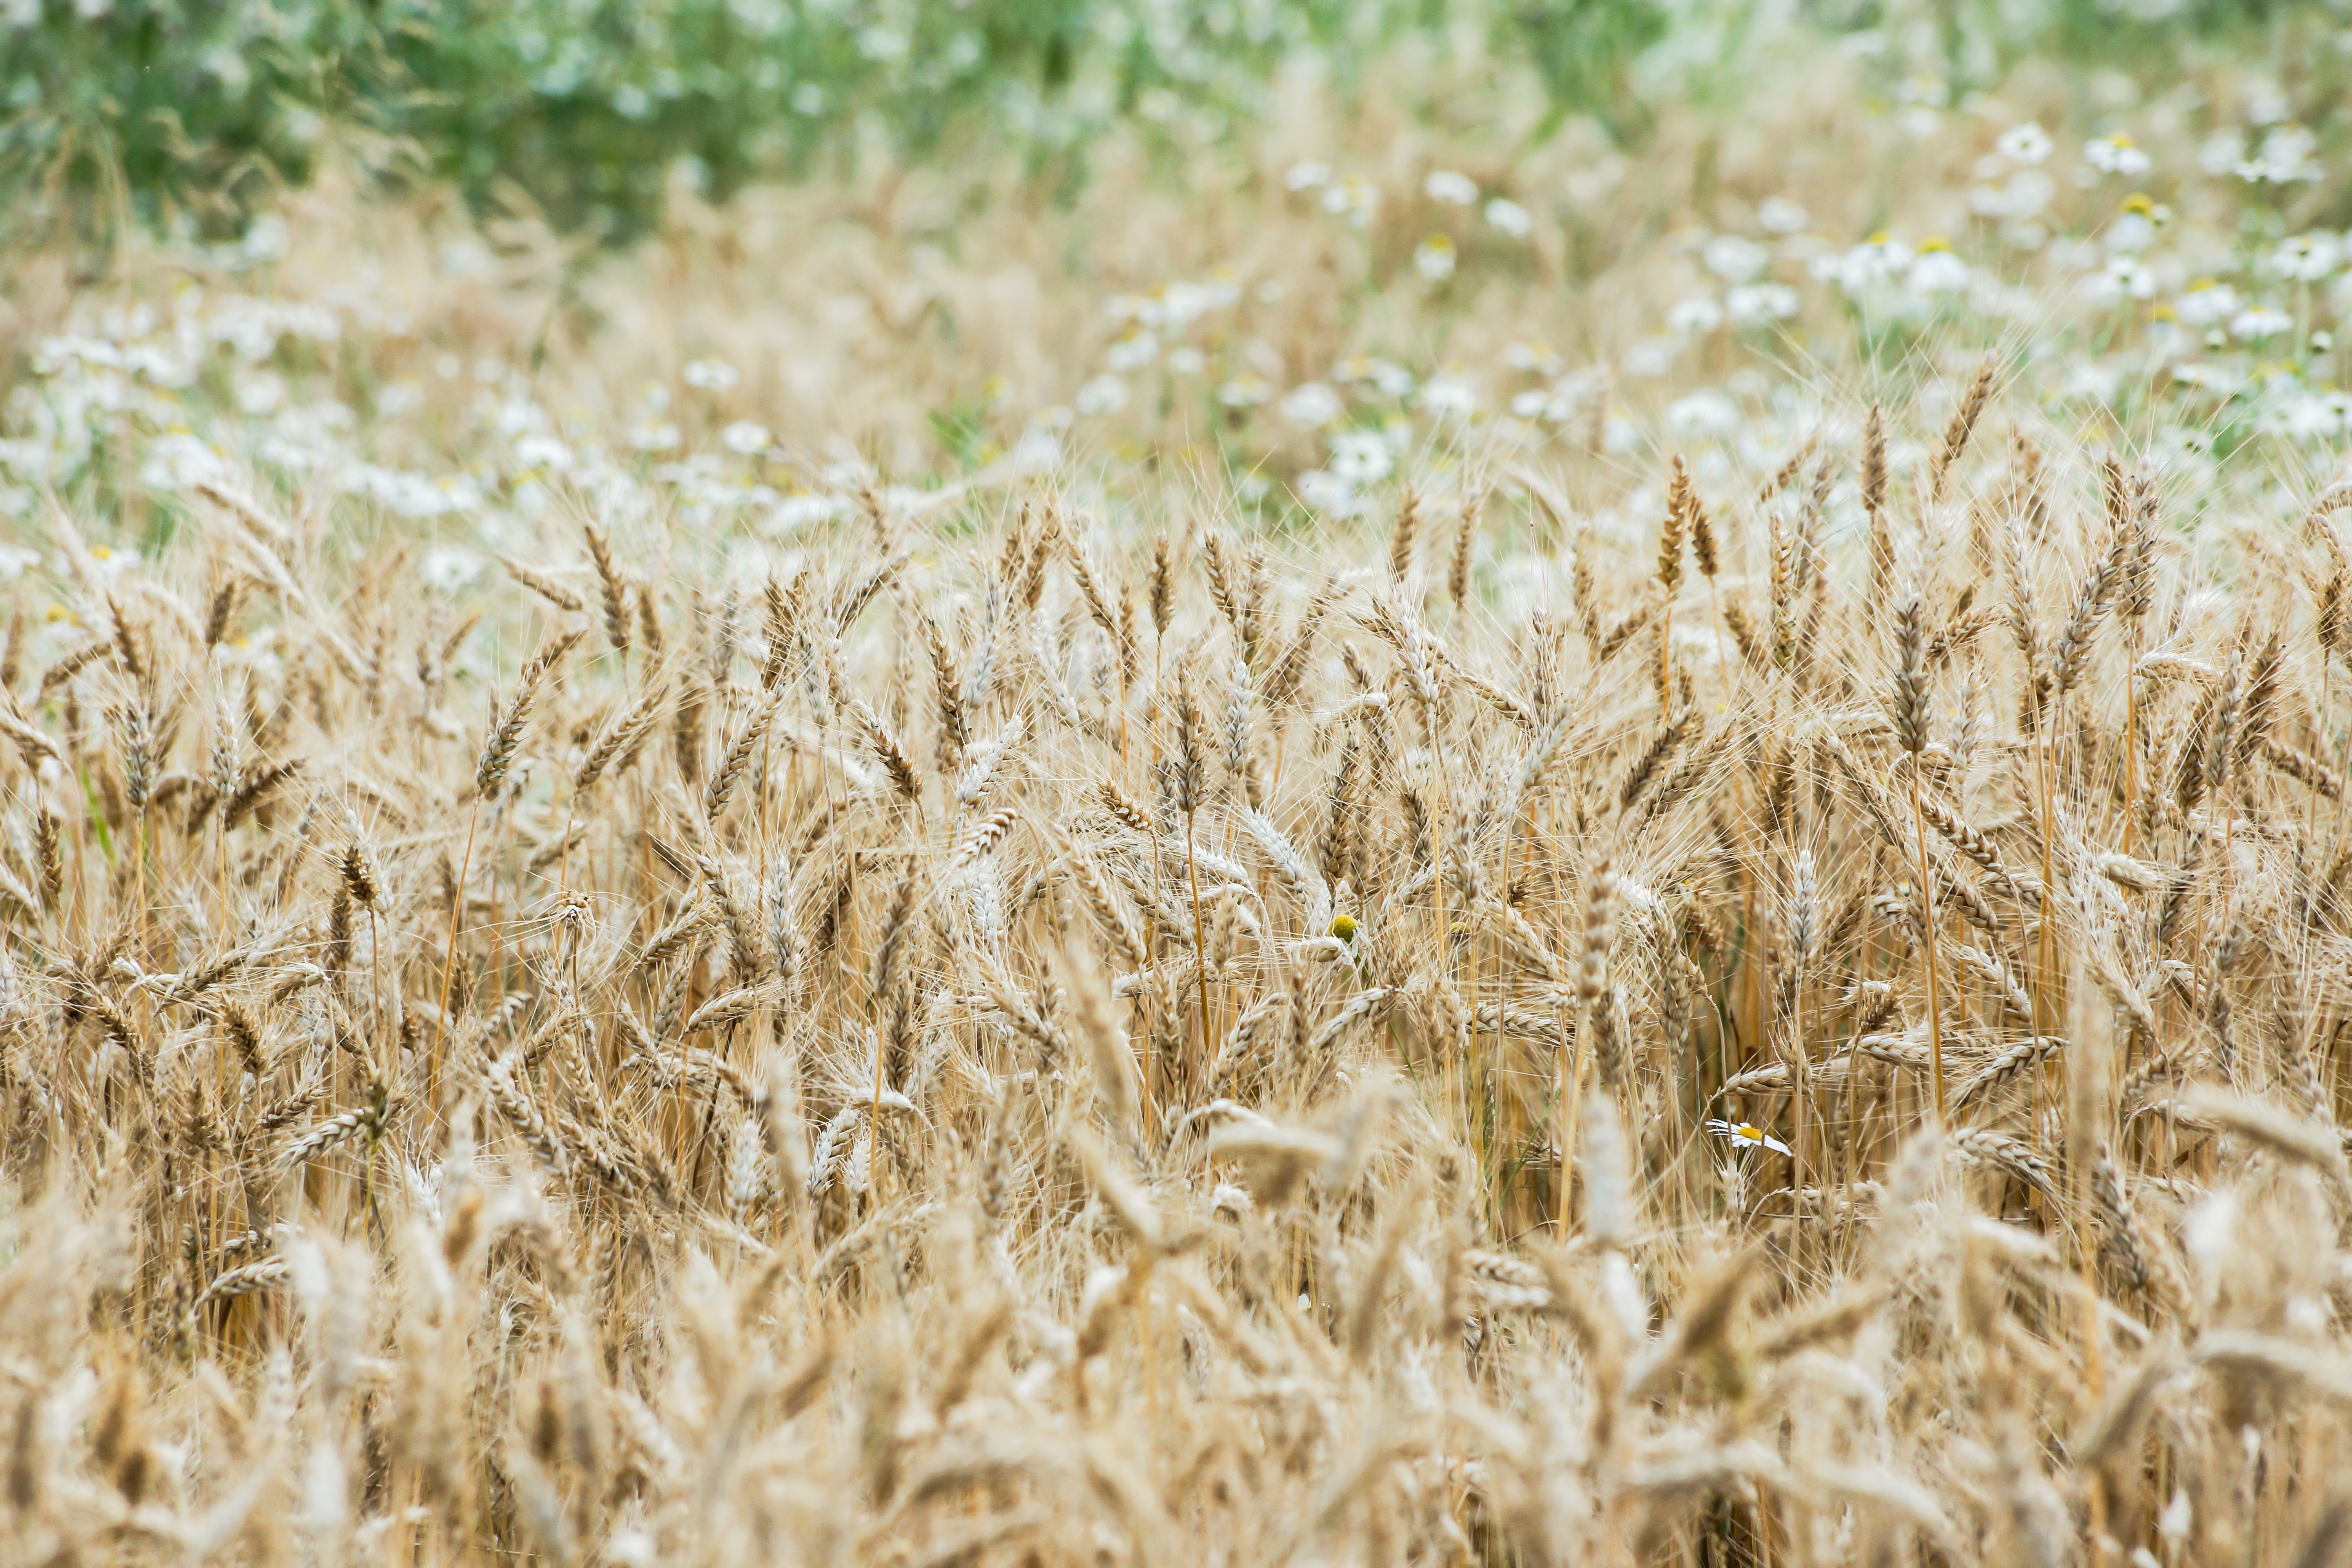
landscape, grass, plant, field, barley, wheat, prairie, seed, food, harvest, crop, scenic, soil, agriculture, cereal, wheat field, rye, cornfield, cereals, arable, golden yellow, flowering plant, commodity, emmer, triticale, hordeum, grass family, land plant, food grain, einkorn wheat, ready to be harvested